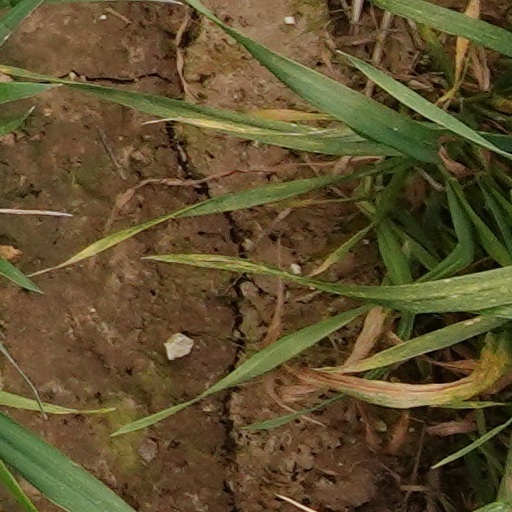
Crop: wheat